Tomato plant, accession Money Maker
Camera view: tilt-top (135 deg); turntable rotation: 0 degrees
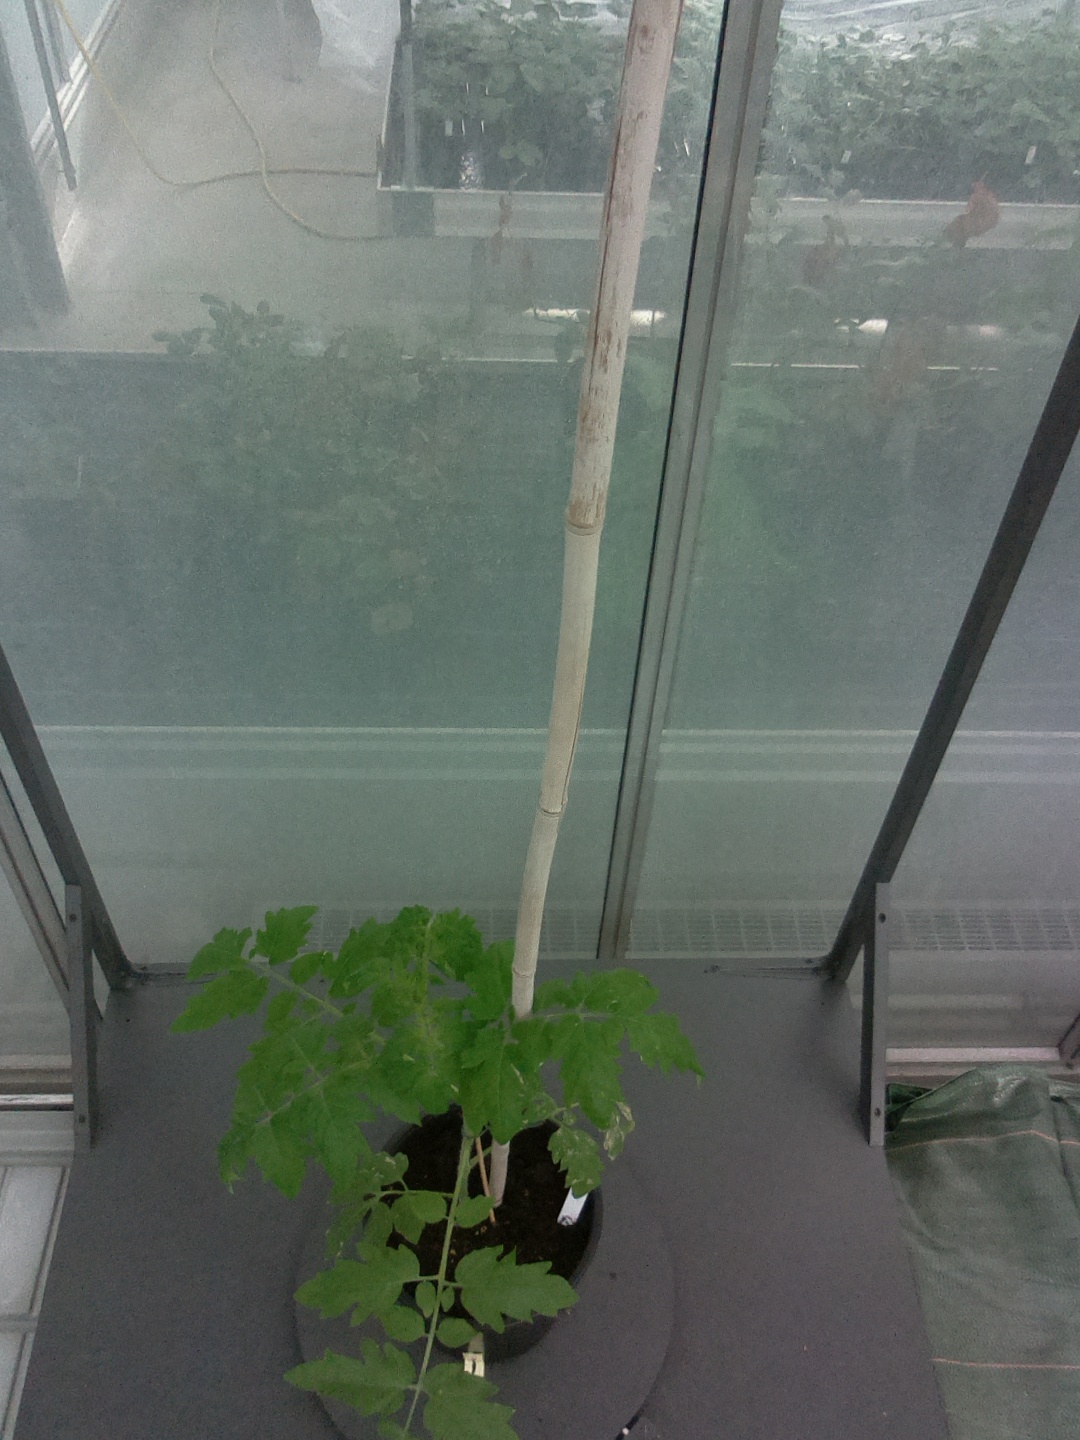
BBCH growth stage 14: 8 of true leaves visible